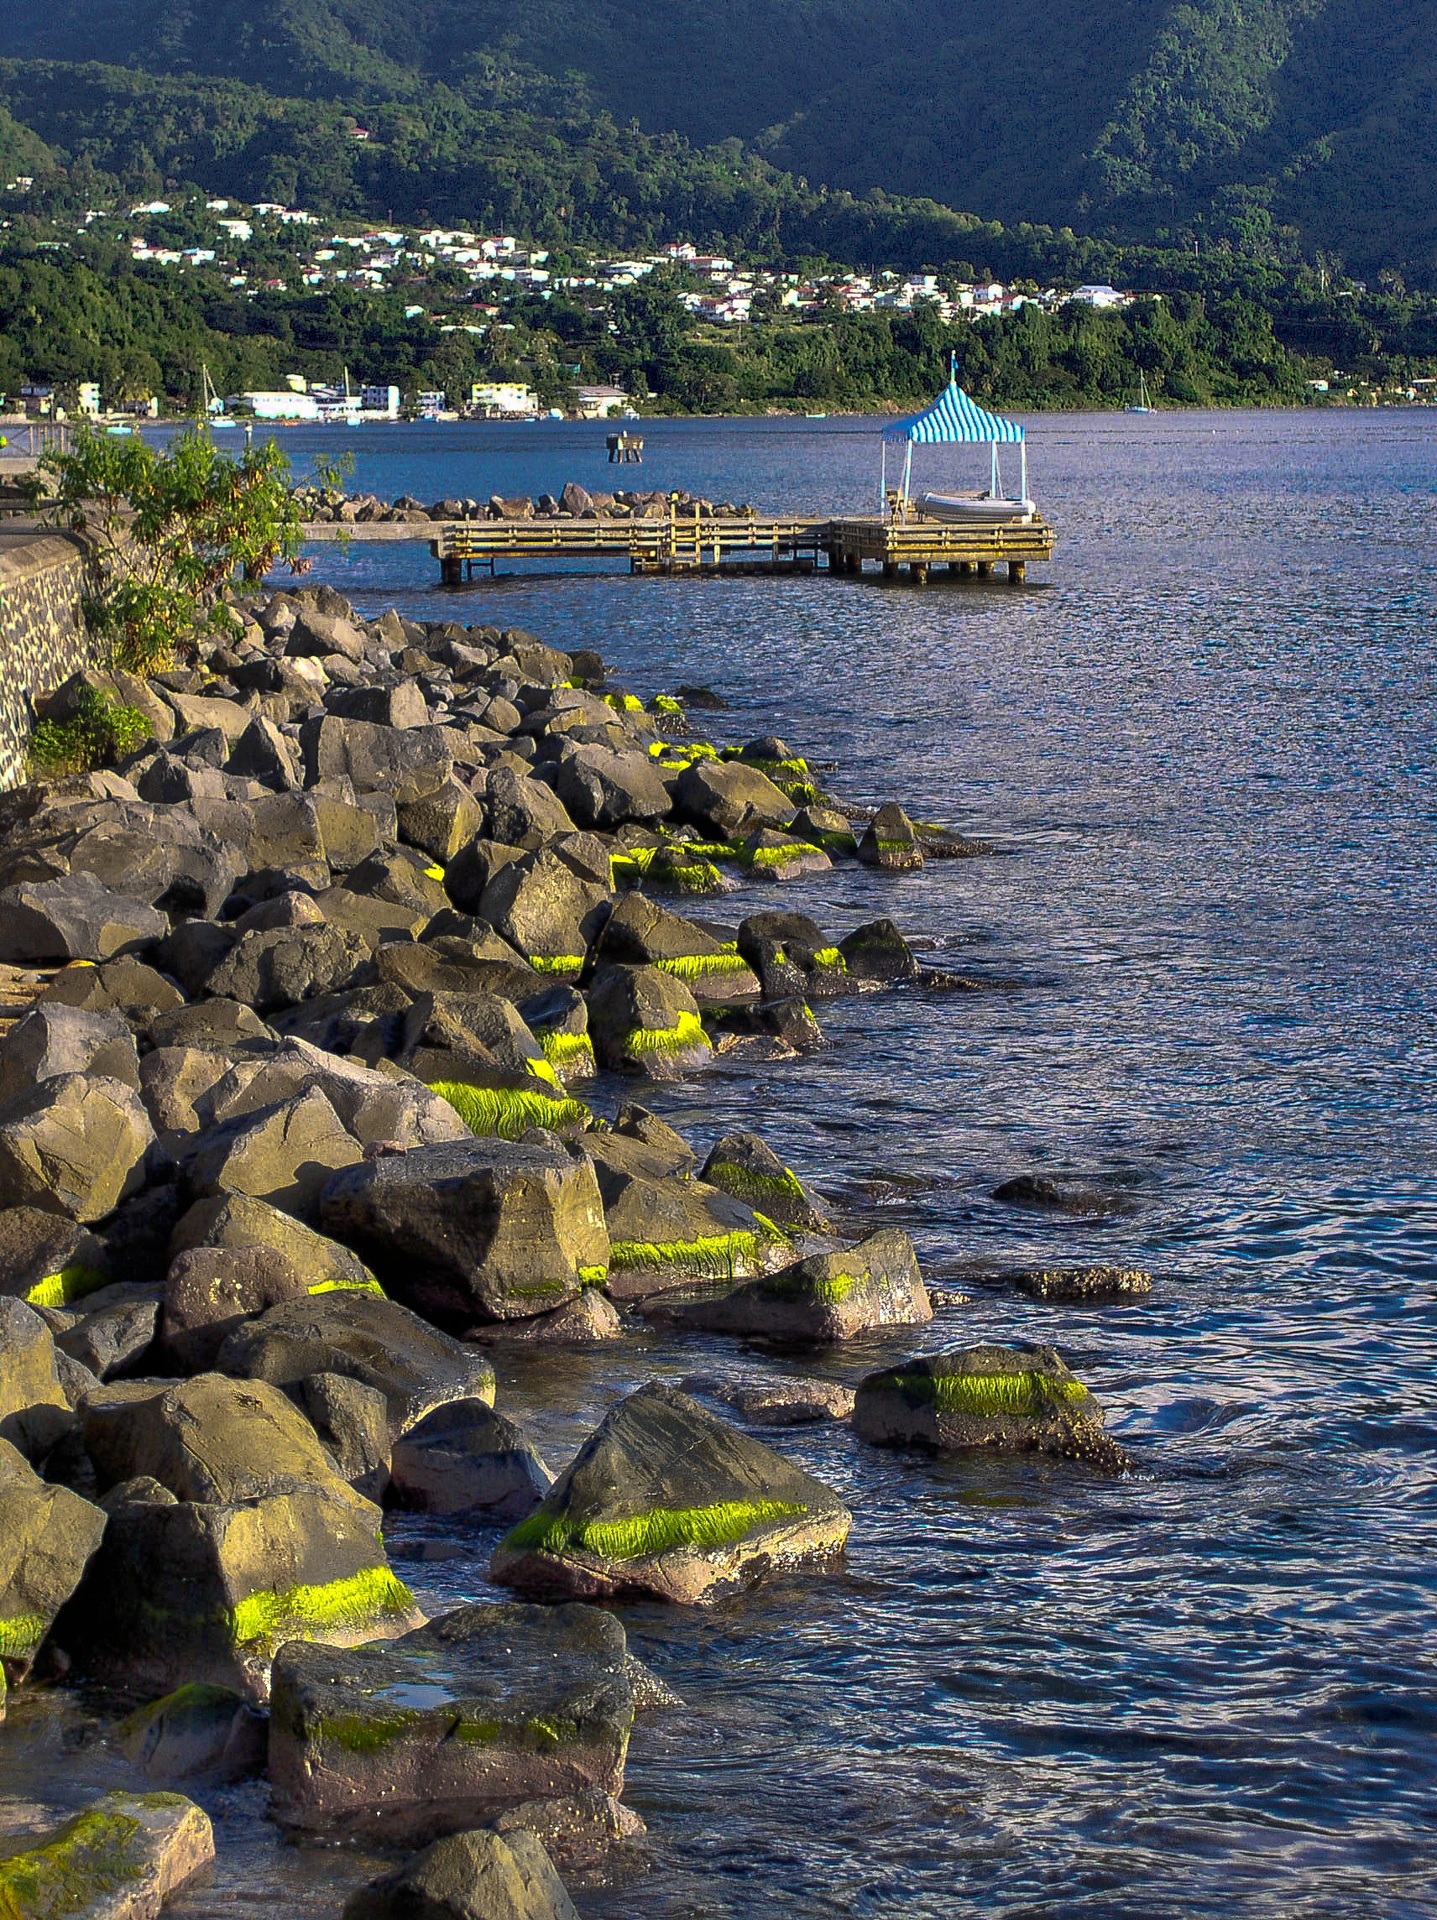
landscape, sea, coast, water, rock, ocean, mountain, shore, lake, river, cove, reflection, vehicle, seaweed, bay, reservoir, body of water, stones, boating, caribbean, loch, domenica